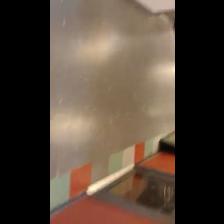
Label: NonHuman